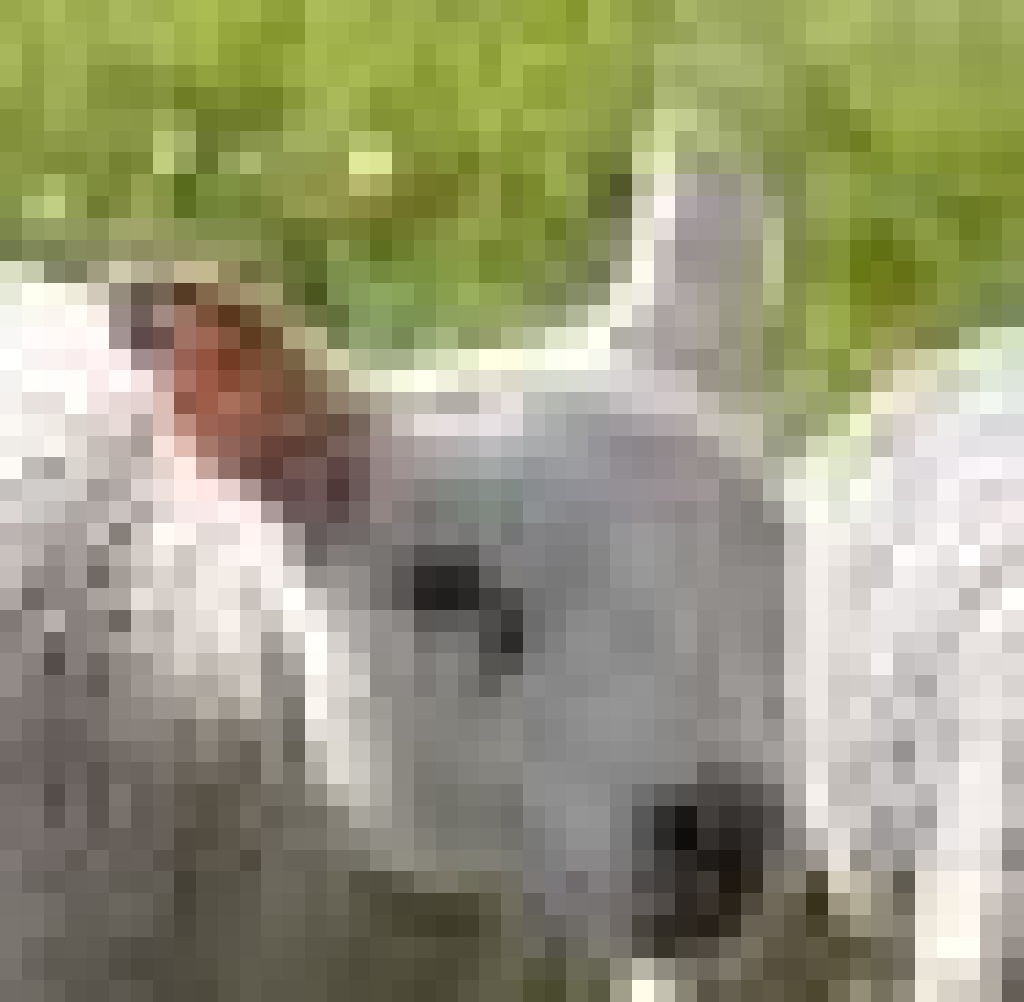
Label: no pain